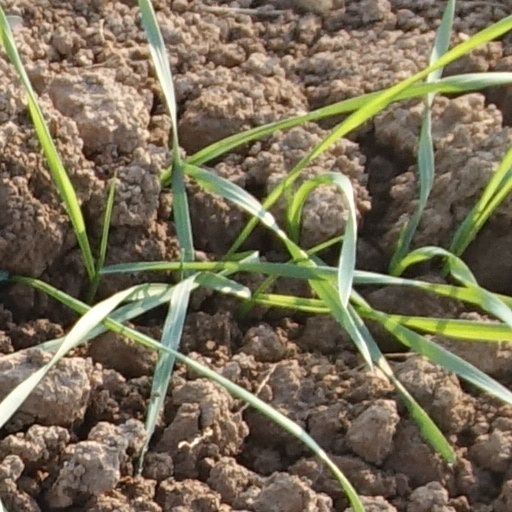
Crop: wheat